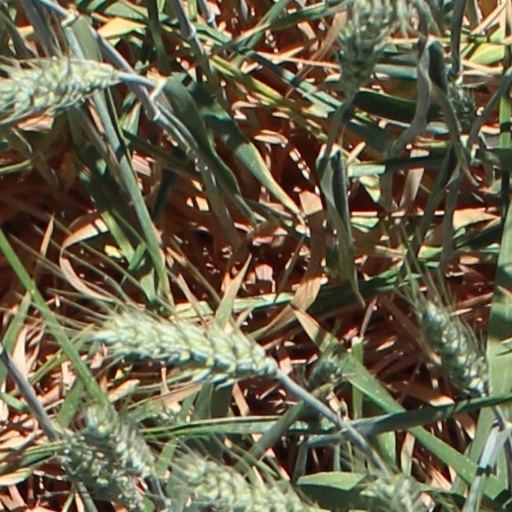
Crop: wheat